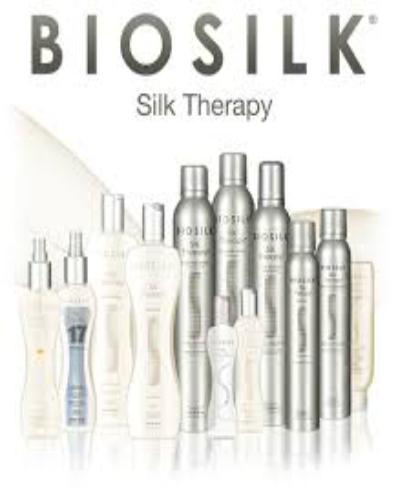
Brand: Biosilk
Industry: Necessities